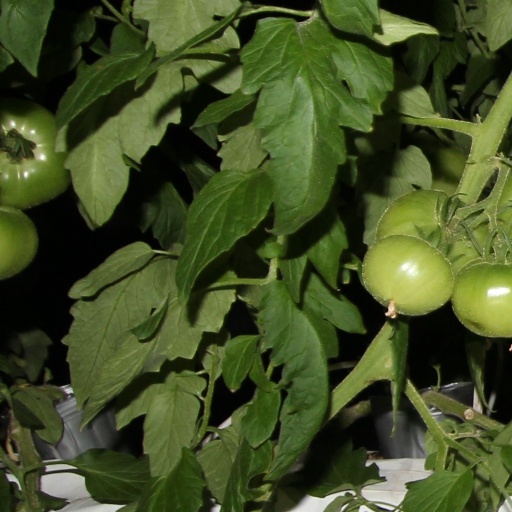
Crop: tomato